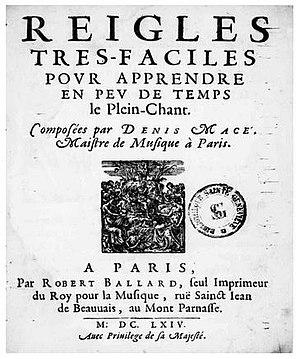
Titre de la réédition du traité de Denis Macé (Paris, Robert III Ballard, 1664).
Denis Macé [Massé] est un musicien et compositeur français, né vers 1600 et mort avant juin 1663, actif à Paris au milieu du XVIIᵉ siècle. Il est connu comme maître de musique et a surtout composé de la musique spirituelle ou profane.